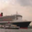
Label: ship